10,000 metres

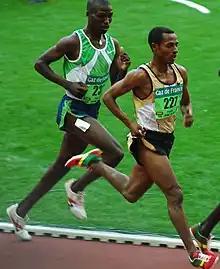
Kenenisa Bekele (right), the former 10,000 m world record holder.

Added to the Olympic programme in 1912, athletes from Finland, nicknamed the "Flying Finns", dominated the event until the late 1940s. In the 1960s, African runners began to come to the fore. In 1988, the women's competition debuted in the Olympic Games.